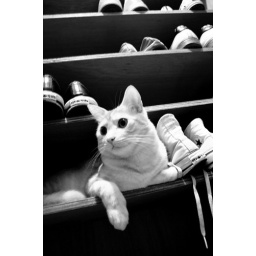
cat in shoe box